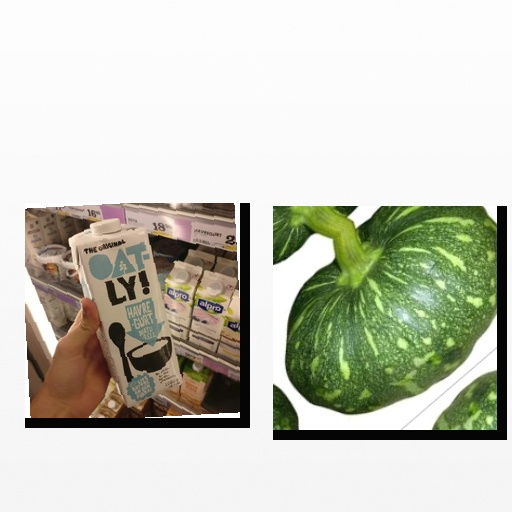
Food items: oat_yogurt, pumpkin